Place cell

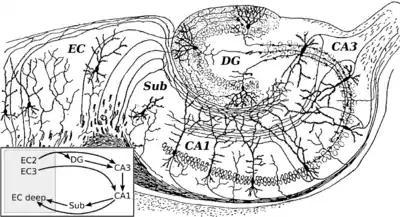
Anatomy of the hippocampal formation, including the entorhinal cortex (EC), the dentate gyrus (DG) and the different hippocampal subfields (CA1 and CA3). Inset shows the wiring between these different areas.

Sensory information received by place cells can be categorized as either metric or contextual information, where metric information corresponds to where place cells should fire and contextual input corresponds to whether or not a place field should fire in a certain environment. Metric sensory information is any kind of spatial input that might indicate a distance between two points. For example, the edges of an environment might signal the size of the overall place field or the distance between two points within a place field. Metric signals can be either linear or directional. Directional inputs provide information about the orientation of a place field, whereas linear inputs essentially form a representational grid. Contextual cues allow established place fields to adapt to minor changes in the environment, such as a change in object color or shape. Metric and contextual inputs are processed together in the entorhinal cortex before reaching the hippocampal place cells. Visuospatial and olfactory inputs are examples of sensory inputs that are utilized by place cells. These types of sensory cues can include both metric and contextual information.